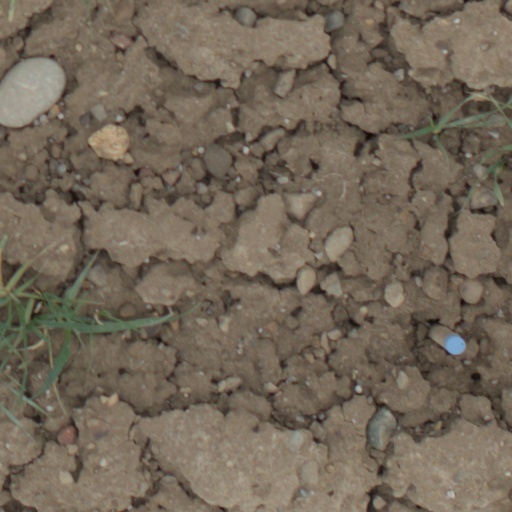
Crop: wheat